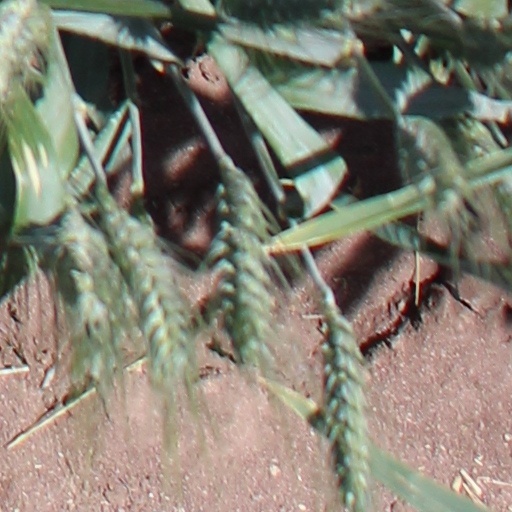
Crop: wheat